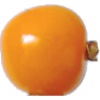
Label: Physalis 1